D. T. Johnston

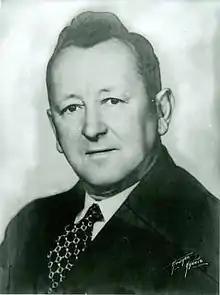
Official Lake Macquarie Shire portrait of Johnston

David Thomas Johnston (sometimes spelt Johnstone; 1889 – 20 May 1953) was an Australian sportsman and local politician.